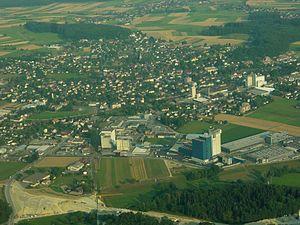
Herzogenbuchsee est une commune suisse du canton de Berne, située dans l'arrondissement administratif de Haute-Argovie.